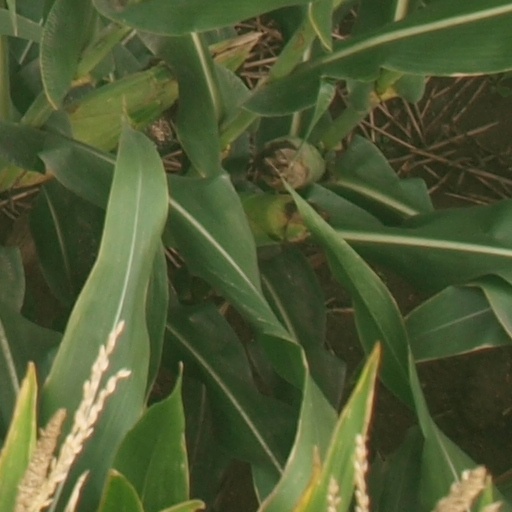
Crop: maize; corn